Dan Boisture

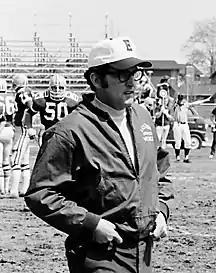

Daniel P. Boisture Jr. (February 22, 1925 – May 18, 2007) was an American football coach. He was the head coach of the Eastern Michigan Eagles football team from 1967 to 1973, compiling a record of 45–20–3.